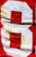
Number: 8